Citroën C3 Picasso

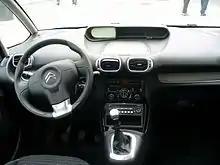
Reviews of the hard plastic interior were mostly negative.

Critics praised the Citroën C3 Picasso in reviews for its ergonomics, Bauhaus-inspired styling, ease of use and the amount of space offered. Many reviewers criticised the interior, which they said felt "cheap". The quality and reliability of the petrol engines was also criticised by most reviewers as "sluggish" and struggling to carry the weight of the vehicle, although the diesel engines feedback was more positive as they are able to cope much better and run smoother. Reviewers' comments about the tight turning radius of the vehicle were favourable. The combination of the panoramic three-part windscreen, thin door pillars and high seats, which together increase the visibility of the roadled one reviewer to compare it with a greenhouse.